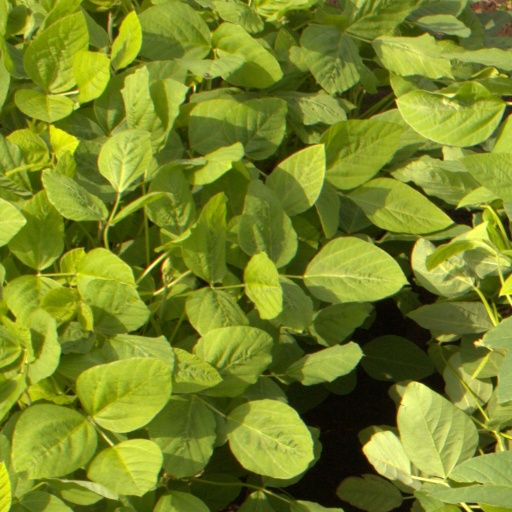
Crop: soybean